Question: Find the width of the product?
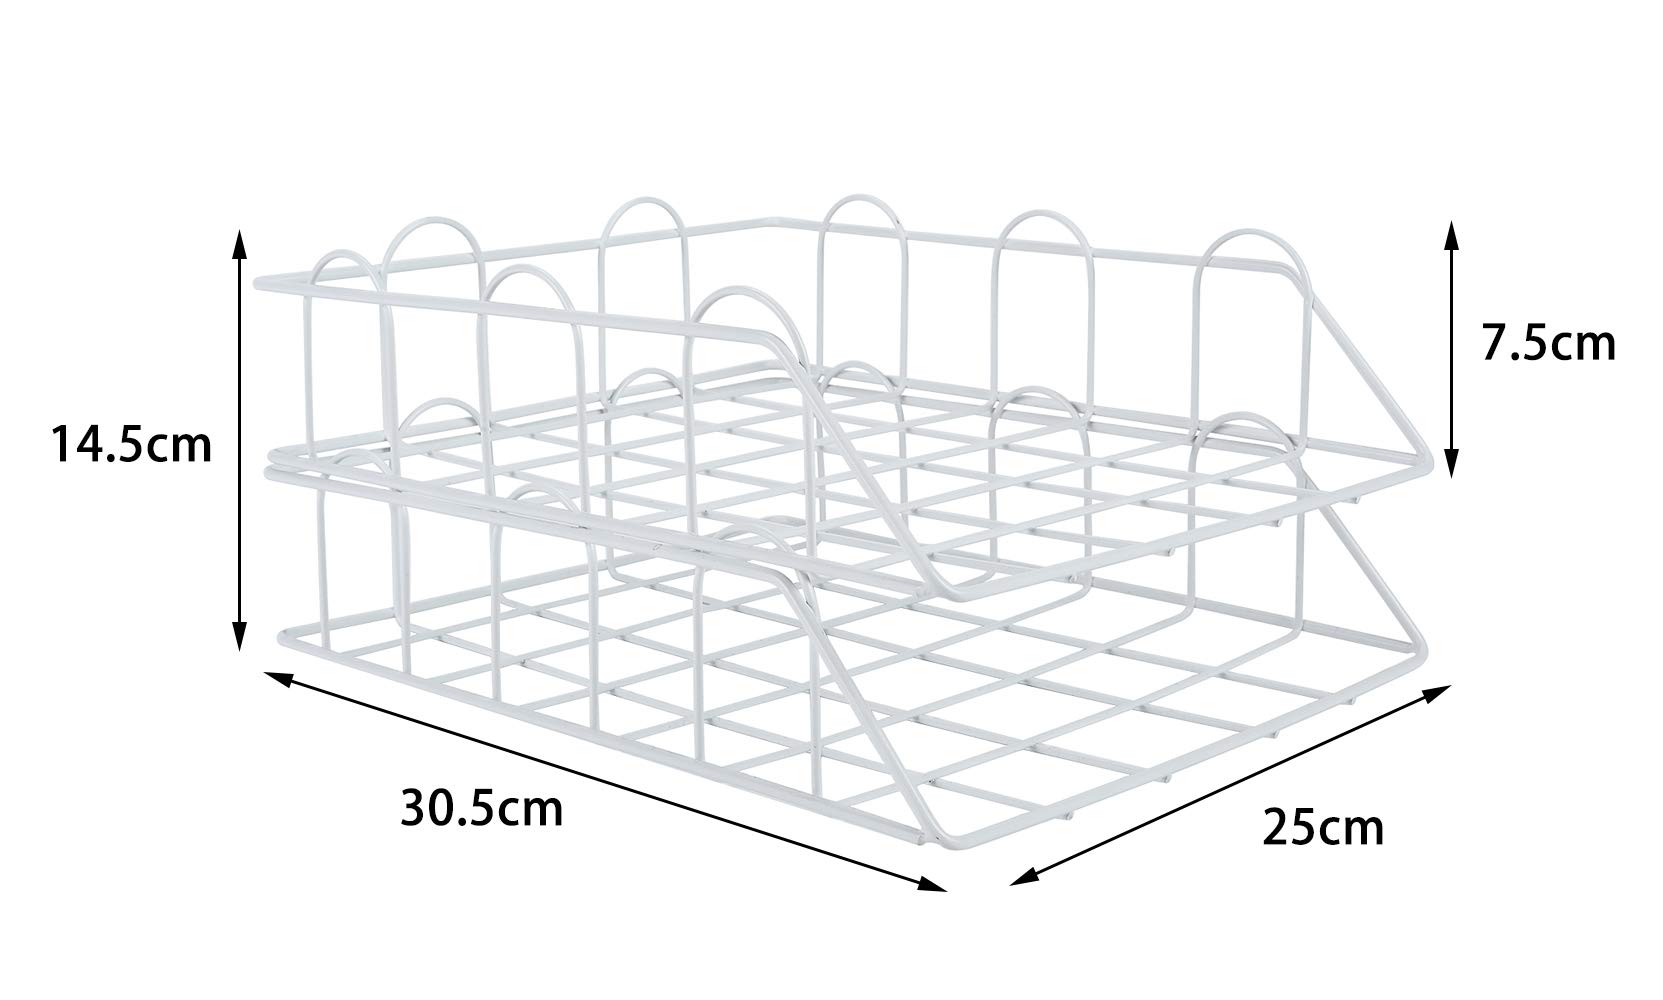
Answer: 25.0 centimetre